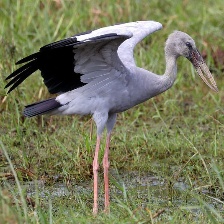
Species: ASIAN OPENBILL STORK
Scientific name: ANASTOMUS OSCITANS
ImageNet parent category: white_stork